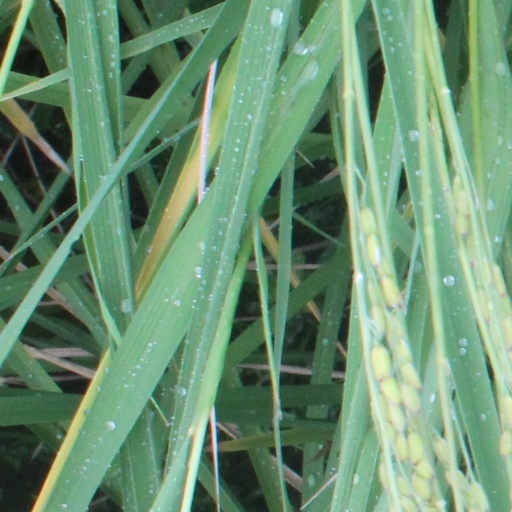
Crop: rice